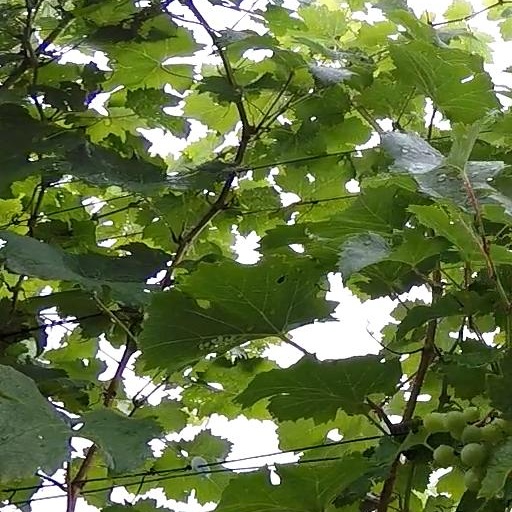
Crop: grape